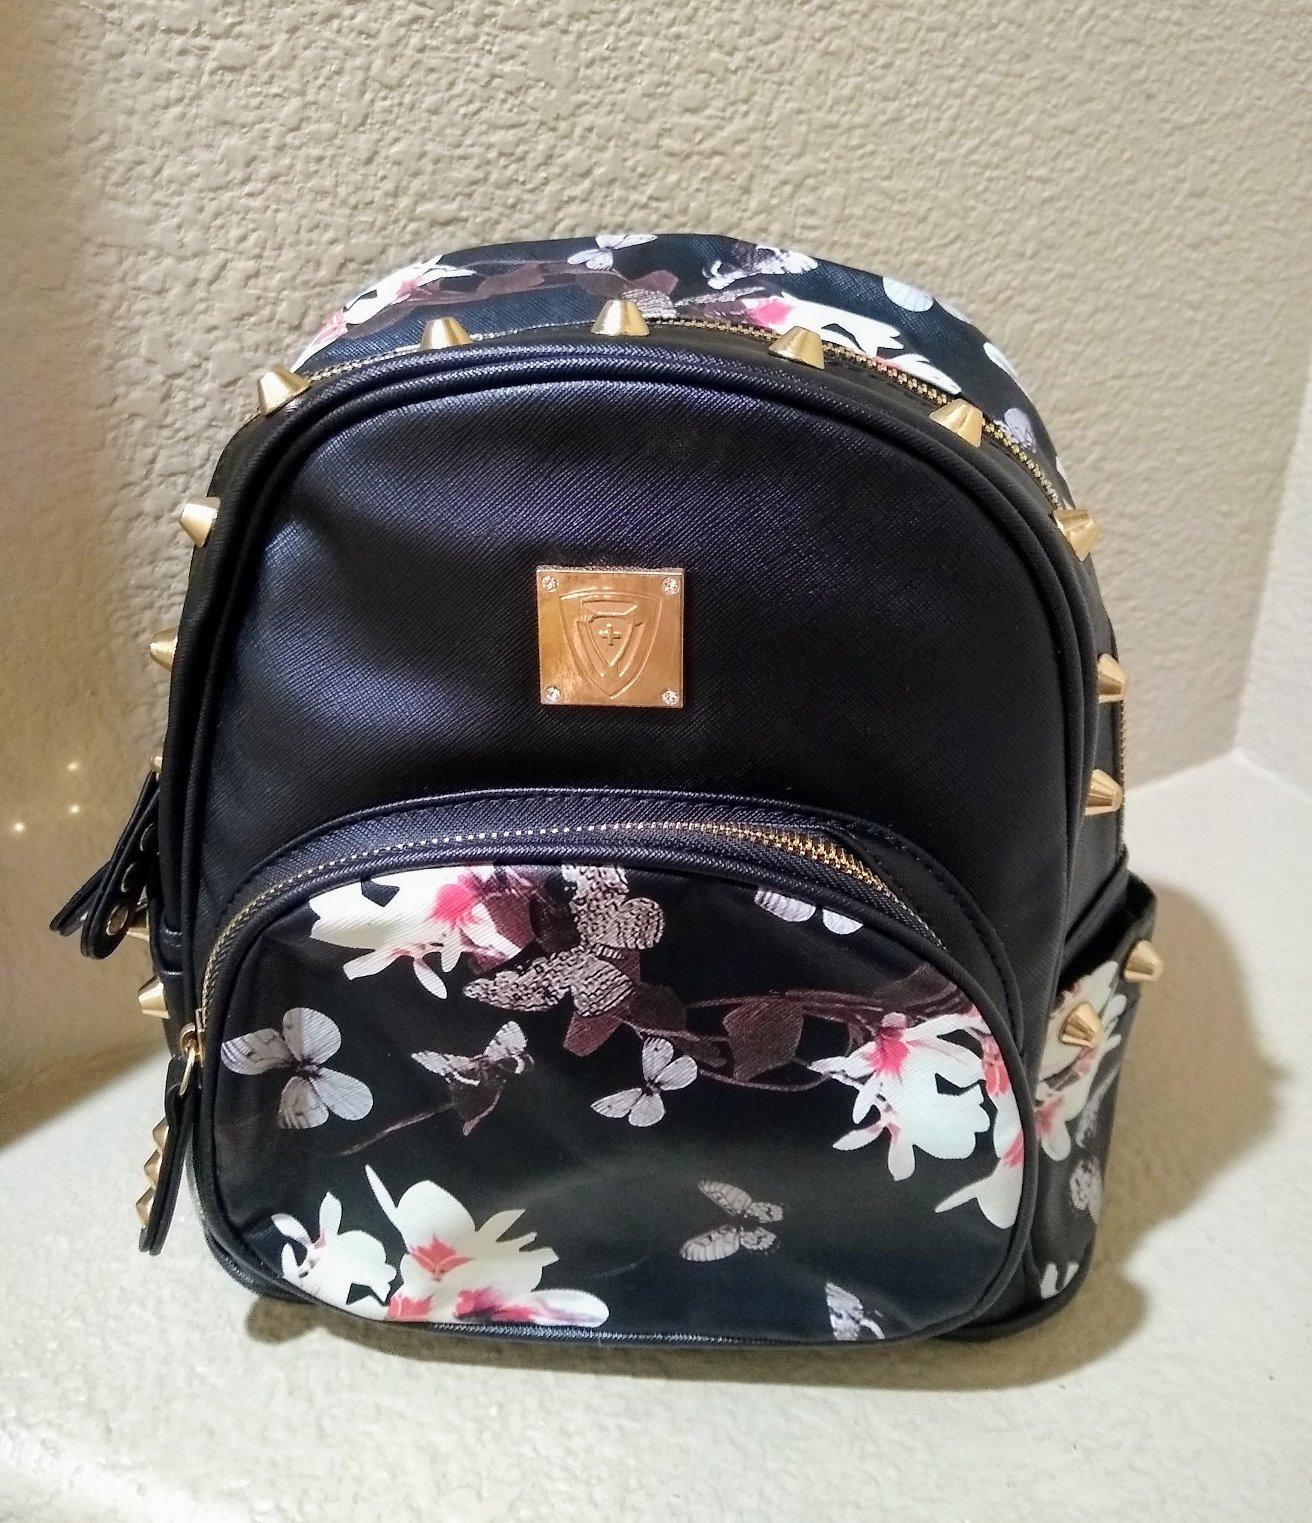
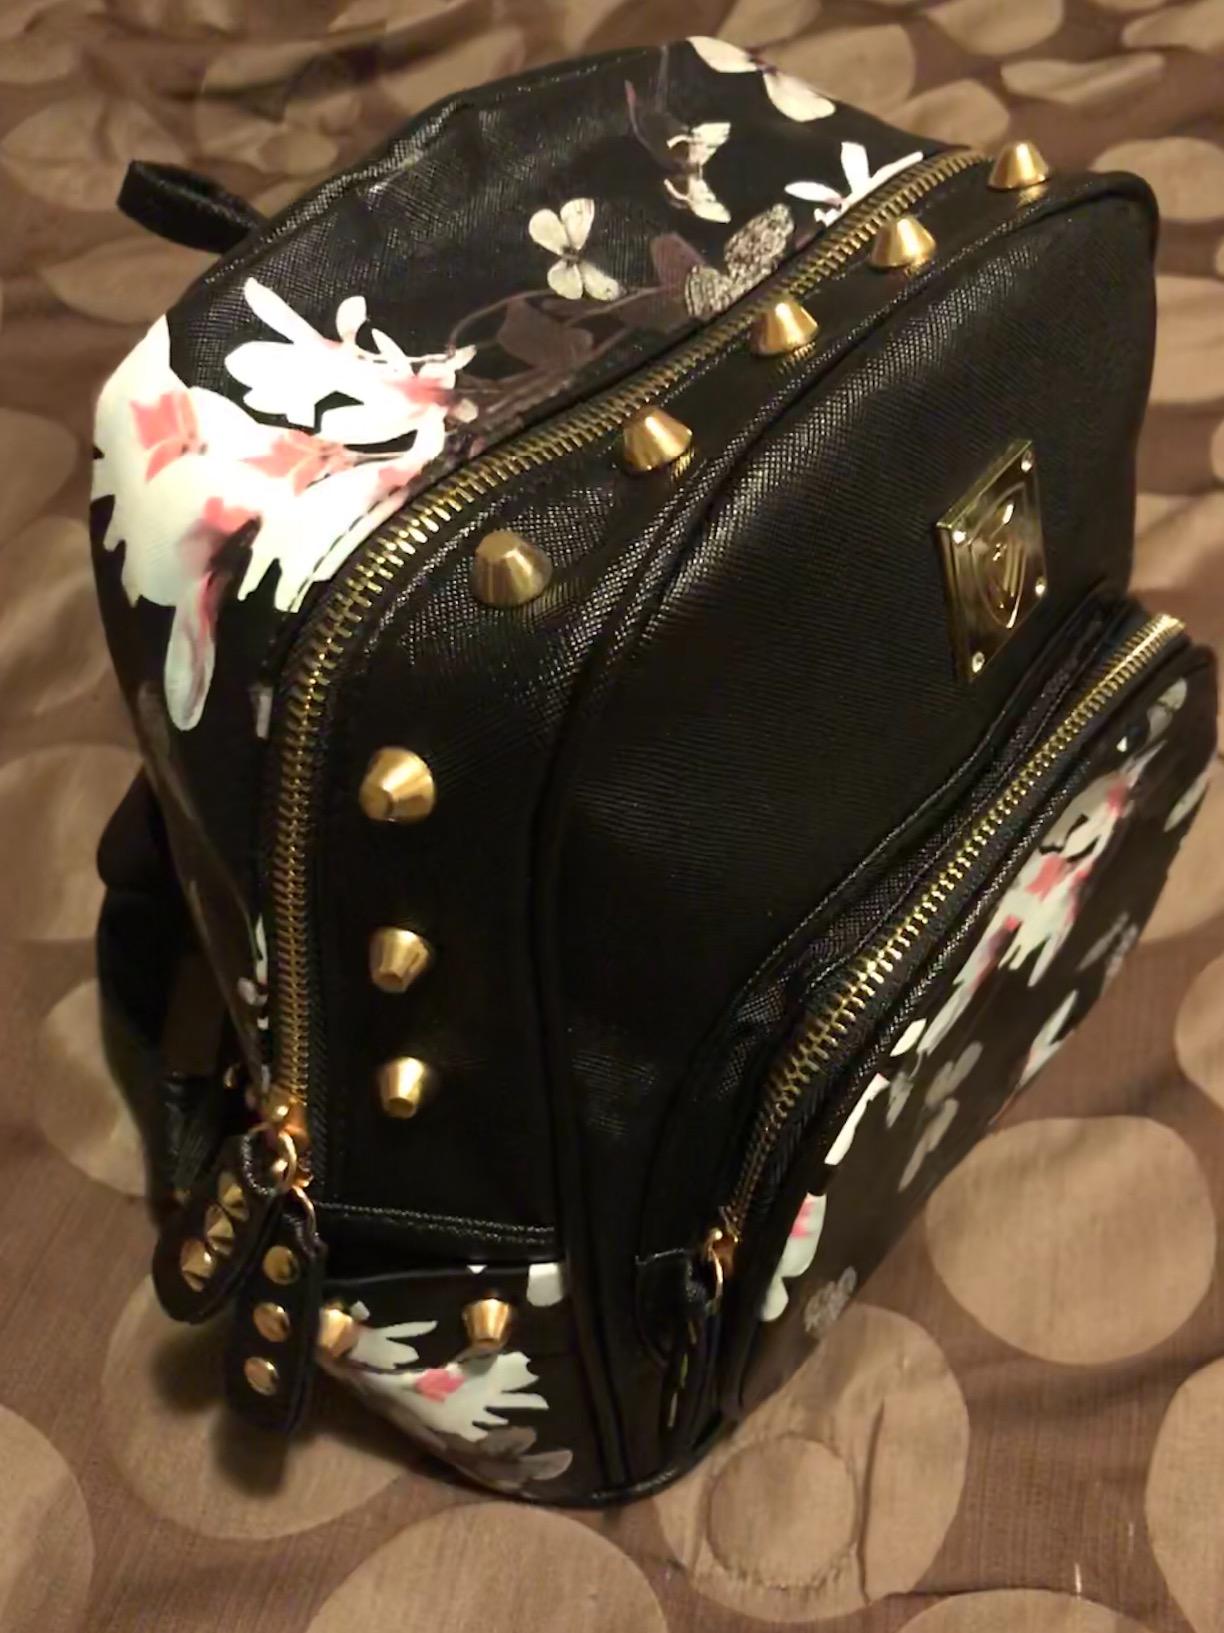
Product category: accessories_handbag
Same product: yes